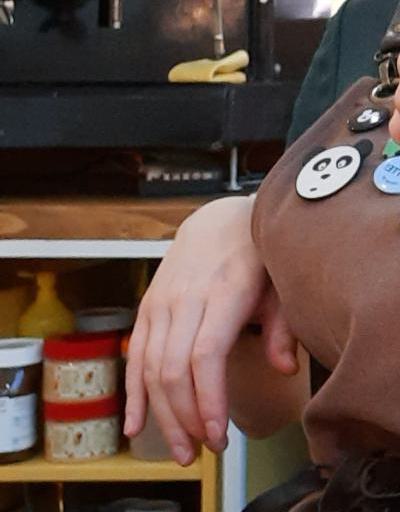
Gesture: no_gesture